Nellie George Stearns

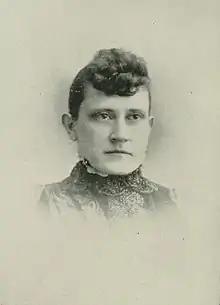
Nellie George Stearns, "A woman of the century"

Nellie George Stearns (July 10, 1855 – February 9, 1936) was an American artist and teacher of art. She taught and held exhibitions in the leading towns and cities of New England.